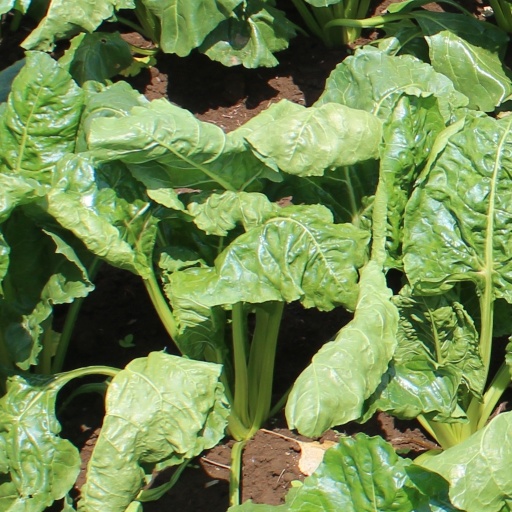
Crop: sugar beet